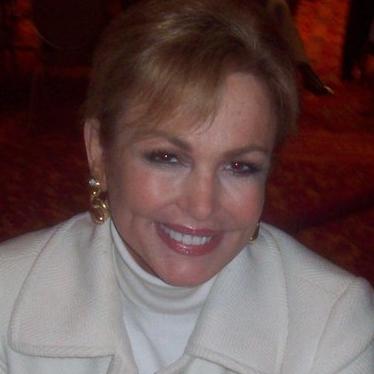
Age: 58